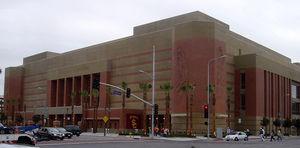
Le Galen Center est une salle omnisports située à l'angle sud-est de Jefferson Boulevard et Figueroa Street dans la zone d'Exposition Park de Los Angeles, il est juste en face du campus de l'Université de la Californie du Sud, et à proximité du Shrine Auditorium.